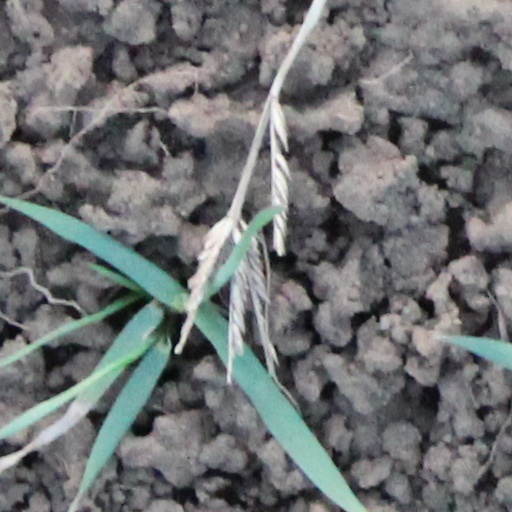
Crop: wheat